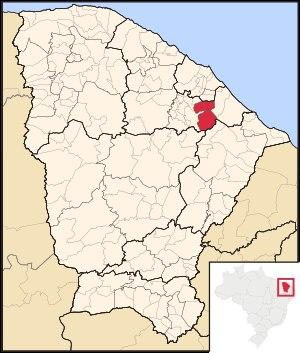
La microrégion de Chorozinho est l'une des huit microrégions qui subdivisent le nord de l'État du Ceará au Brésil.